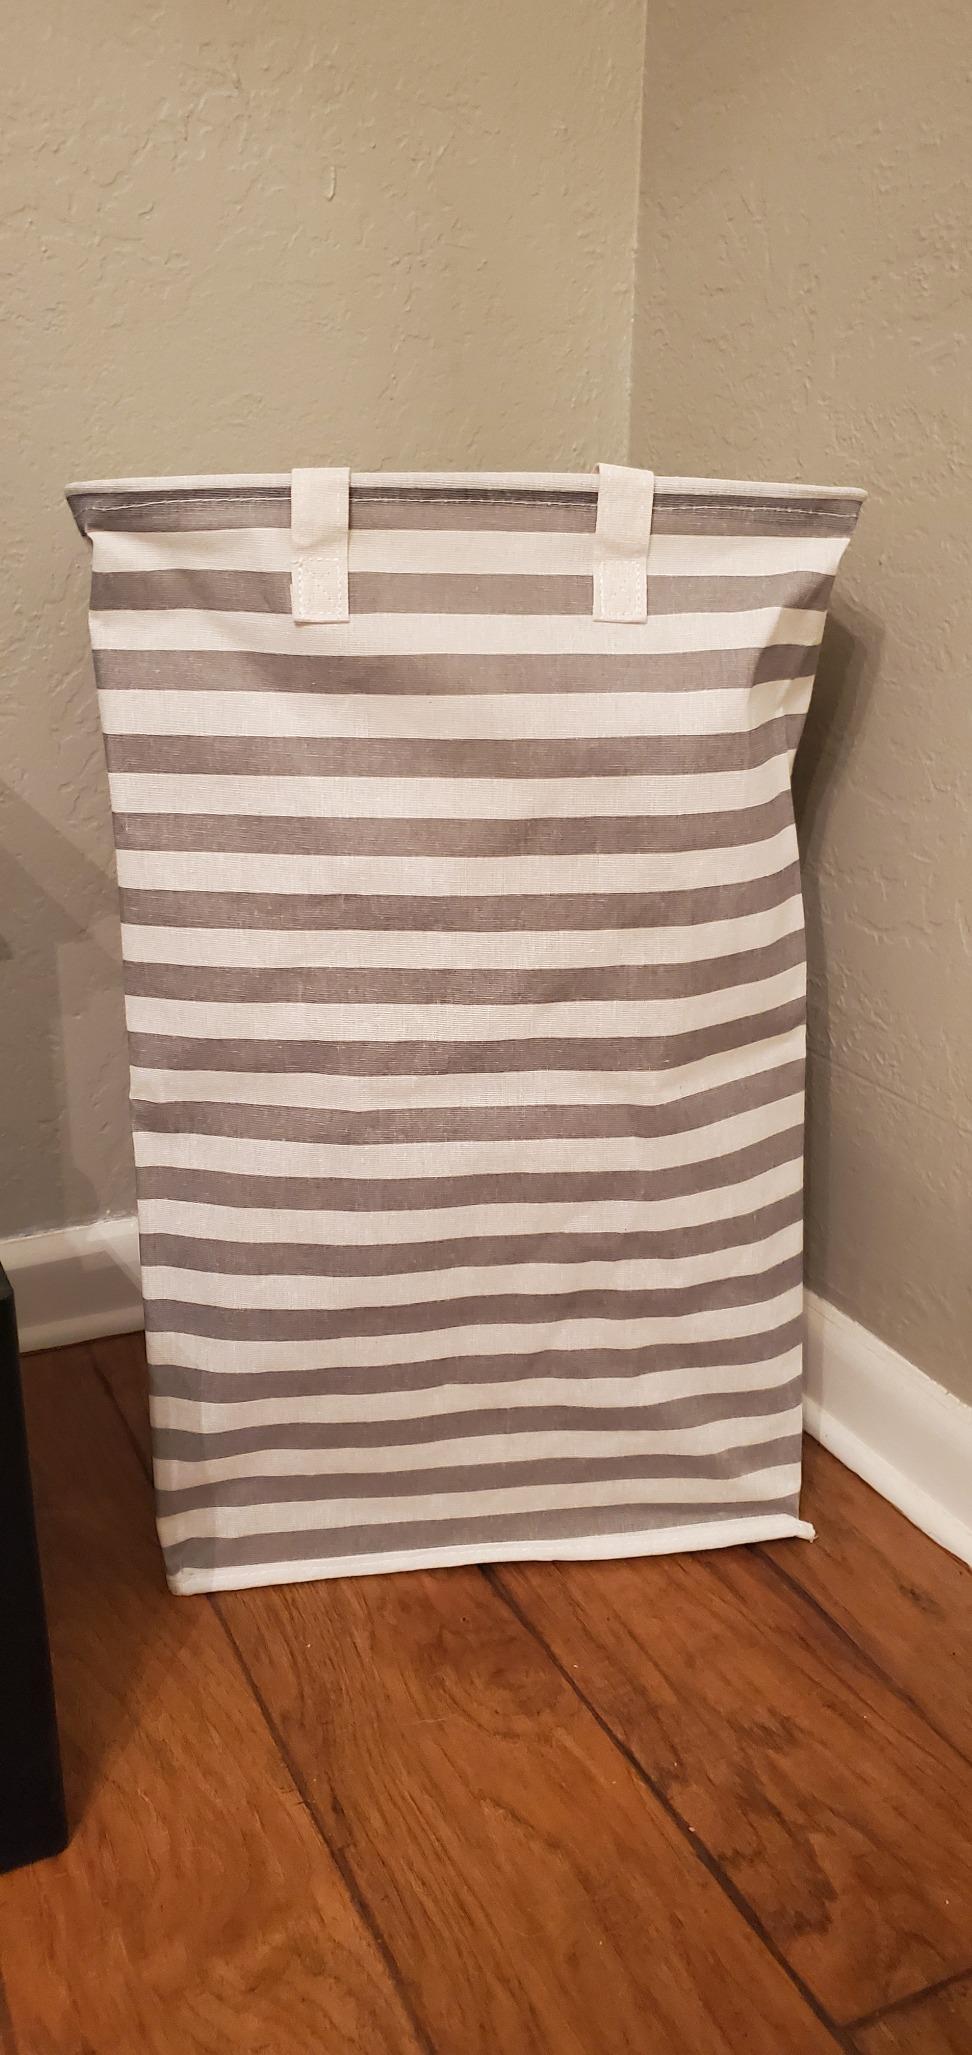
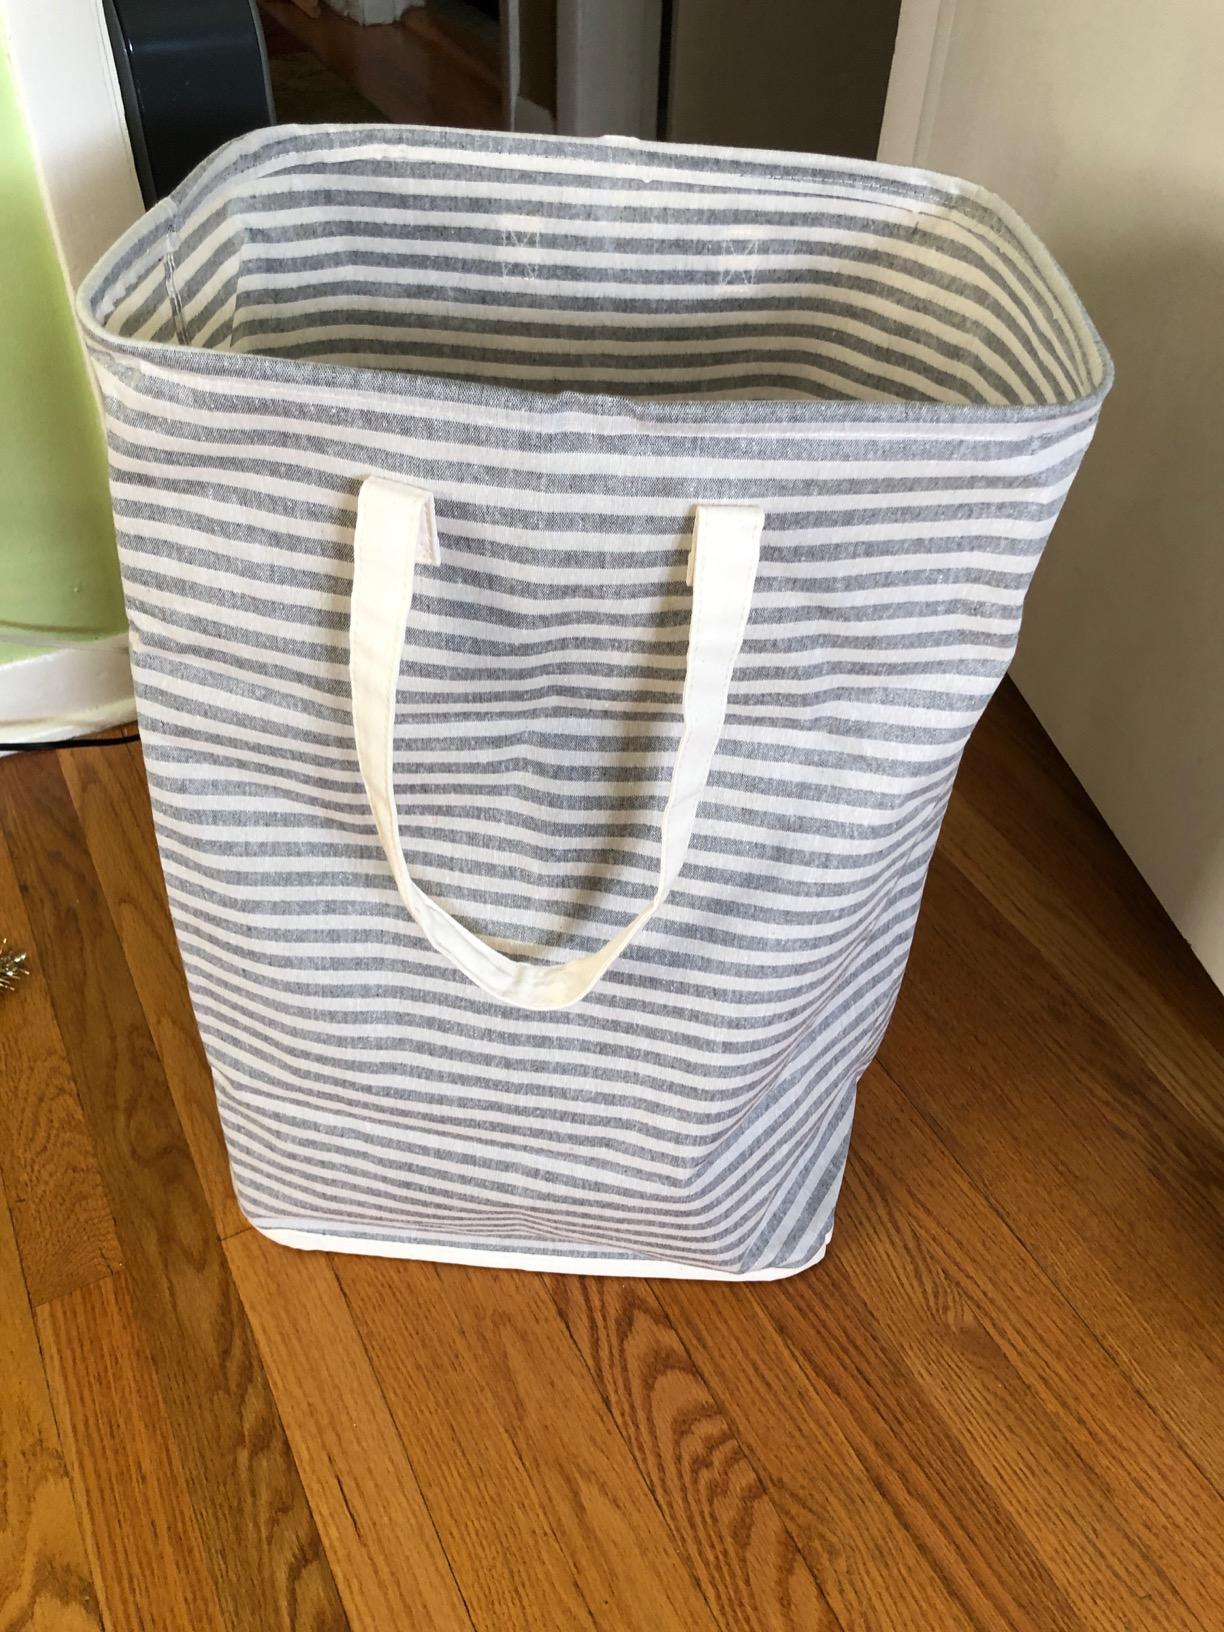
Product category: items_hamper
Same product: no